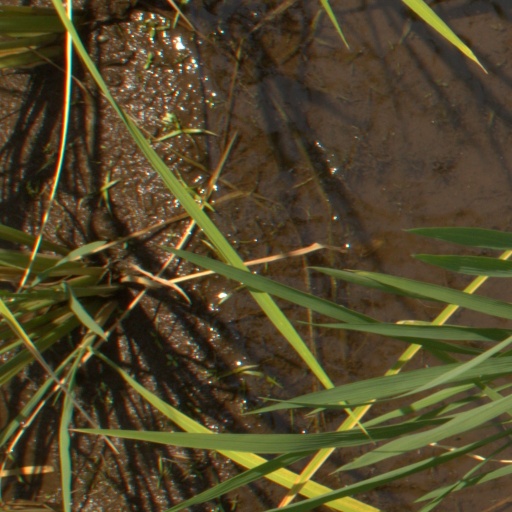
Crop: rice